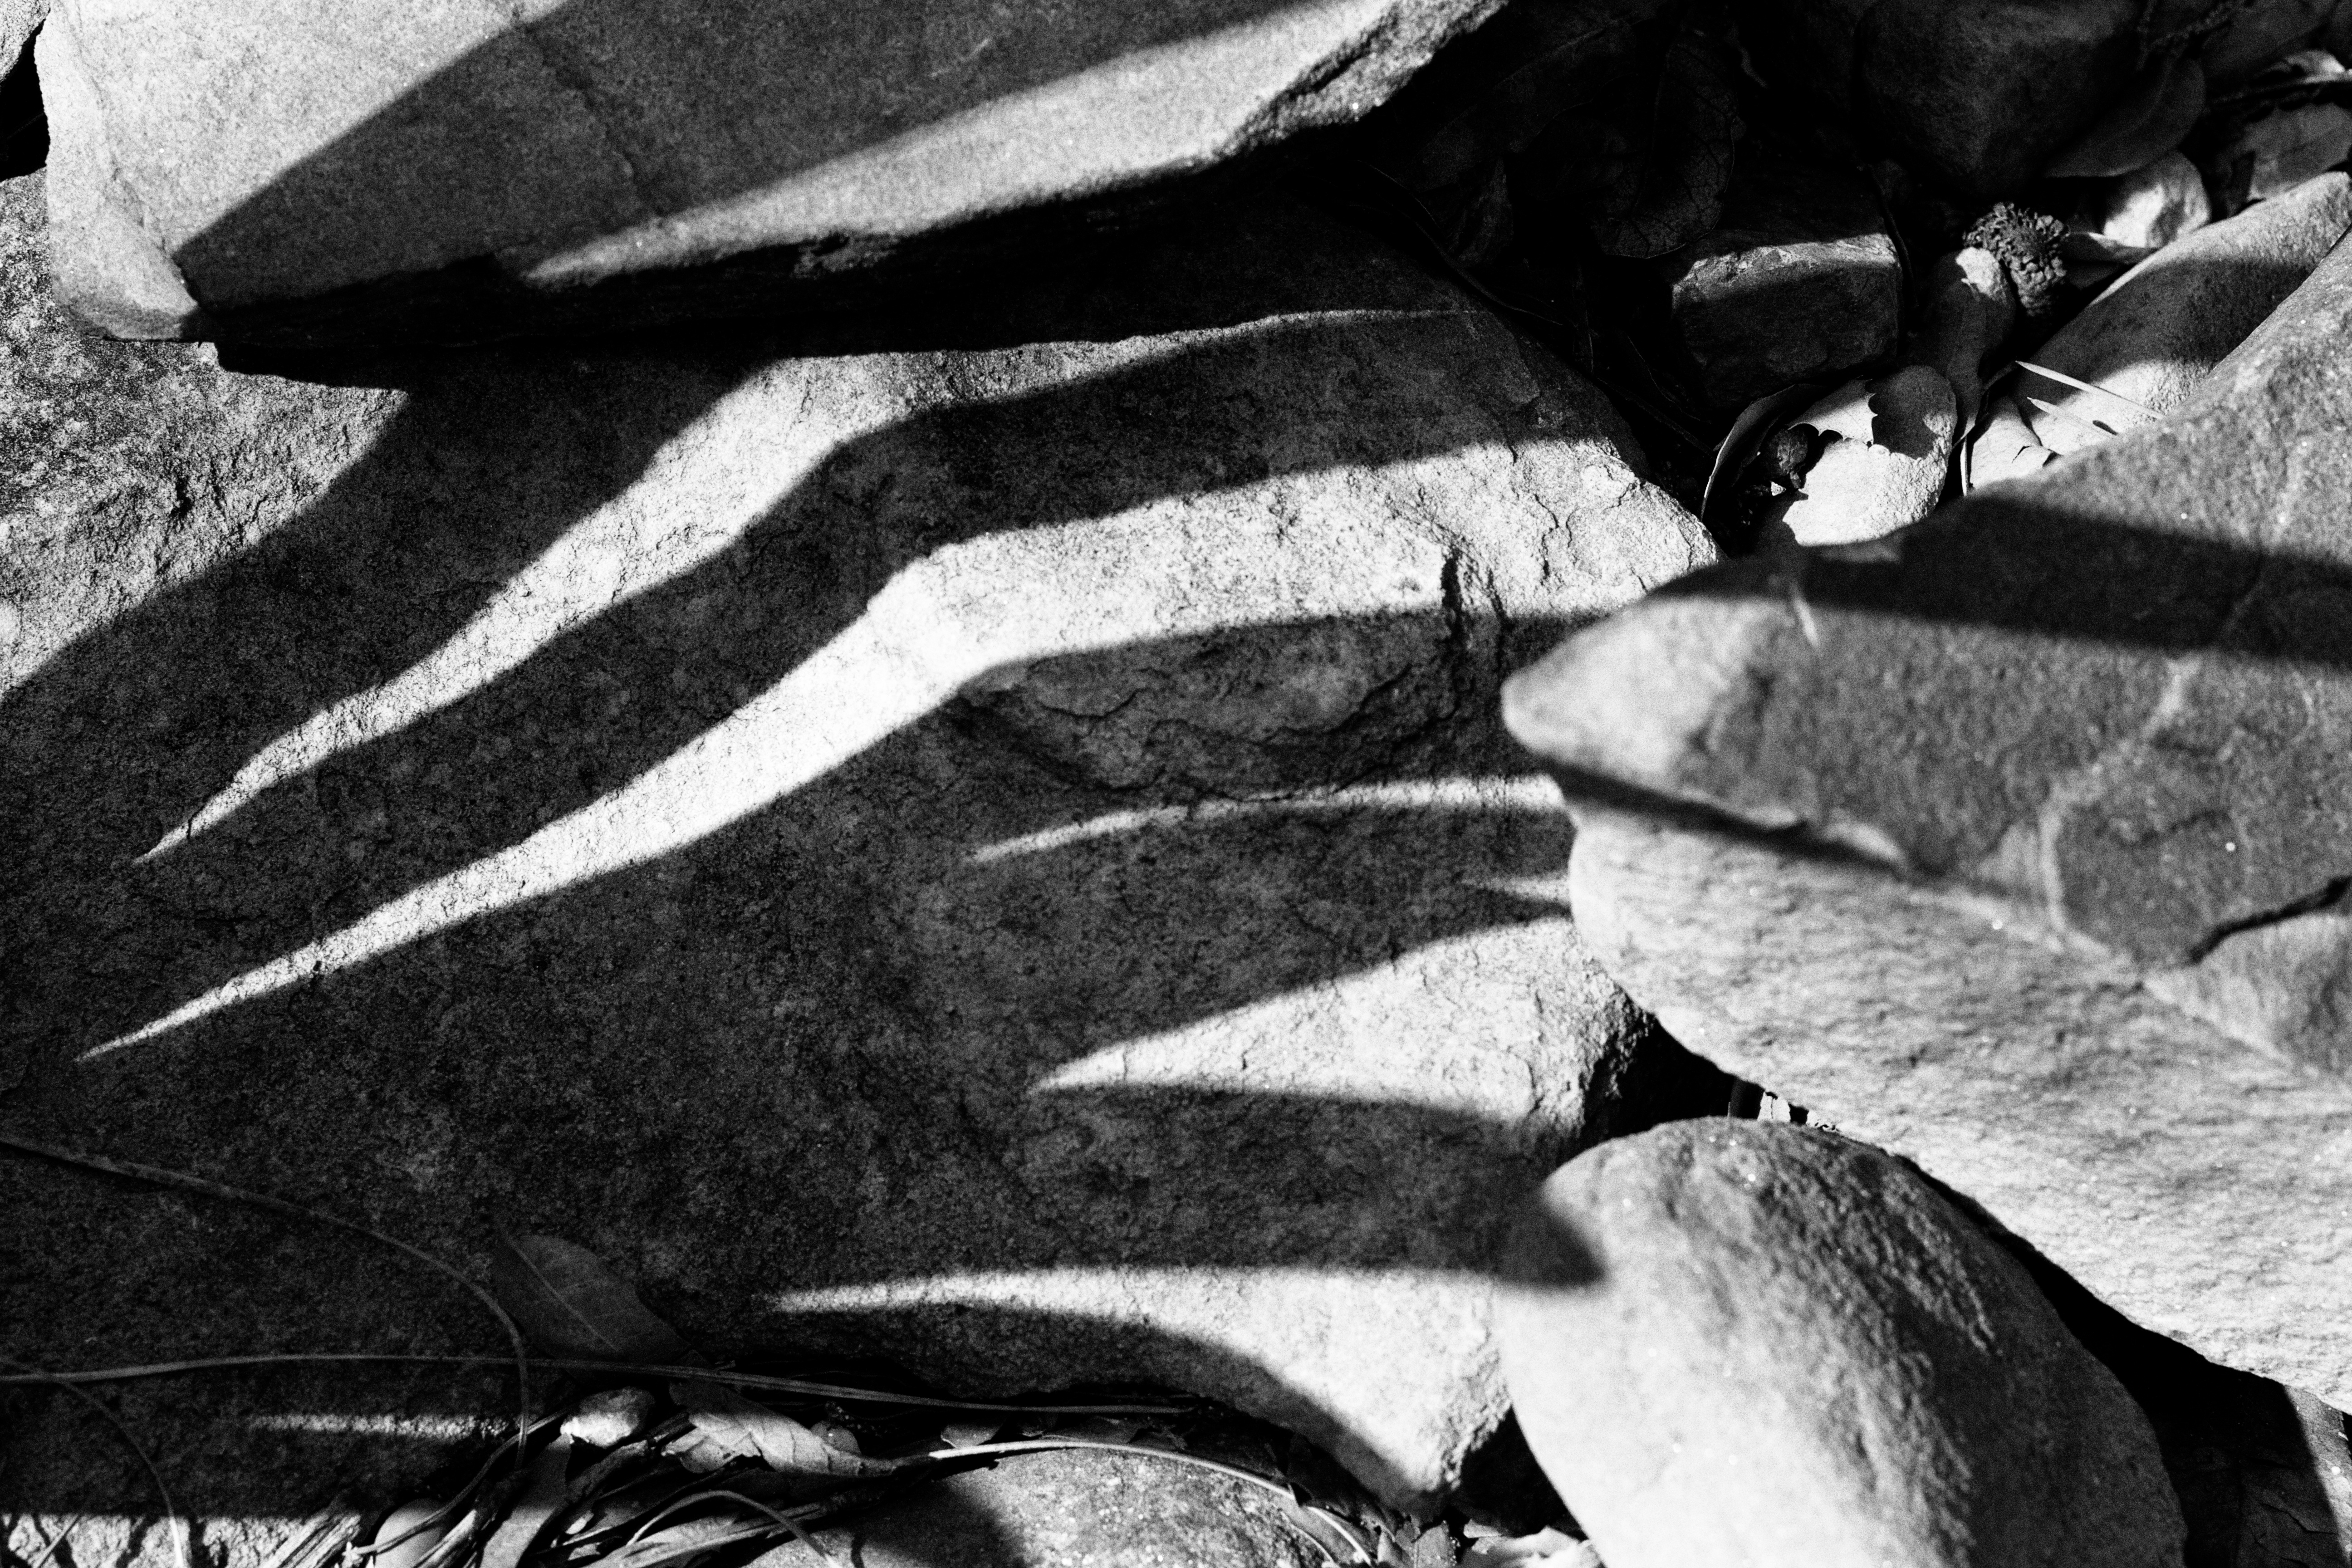
black and white, white, photography, shadow, black, monochrome, bw, drawing, monochrome photography